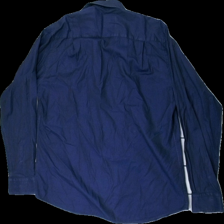
View: back
Type: Shirt
Category: Men
Brand: Dressman
Colors: Blue, Black
Material: 100% visc
Pattern: Striped
Cut: Regular
Size: XL
Stains: Minor
Price range: <50
Recommended usage: Recycle
Description: Blue and black striped men's shirt from Dressman, size L. Poor condition.
Comment: Color fade all over the garment.